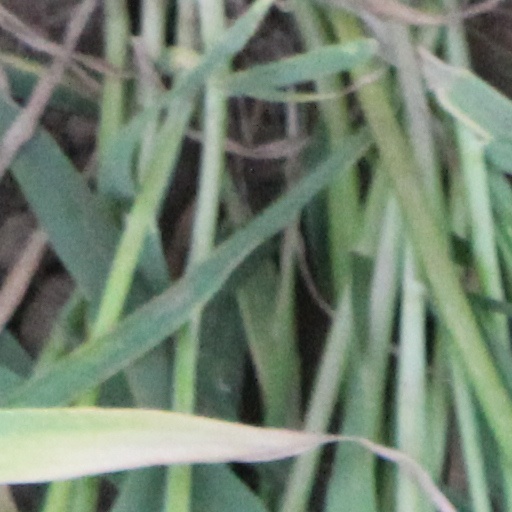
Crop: wheat